List of festivals in Indonesia

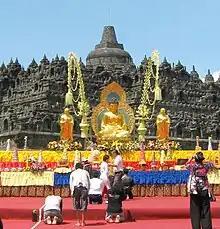
Waisak (Vesak) day celebration at Borobudur, Central Java.

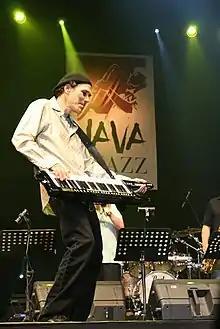
Gregg Karukas performance in 2008 Java Jazz Festival, reputedly largest jazz festival in the southern hemisphere.

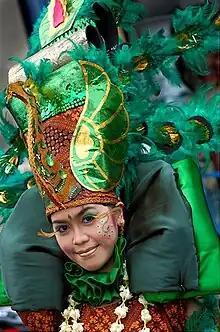
Solo Batik Carnival, one of the largest extravagant costumes procession in Indonesia.

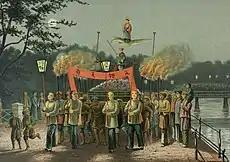
Cap Go Meh feast in 19th century Dutch Indies.

Traditional Chinese festivals in Indonesia are usually known under their Hokkien names, with several dialects exist some cities e.g. Medan and Bagansiapiapi.